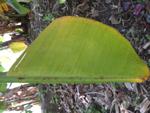
Label: xamthomonas